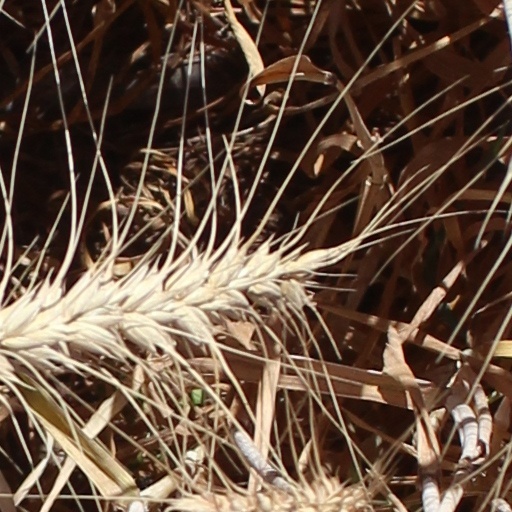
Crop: wheat